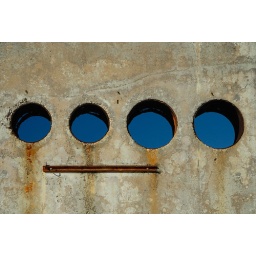
Holes in the lone remaining wall of the Environmental Control System building at Launch Complex 34 (LC-34).